Camaldolese Church, Warsaw

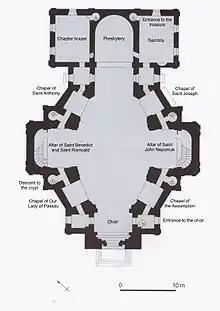
Plan of the Camaldolese Church, Warsaw

Standing in front of the facade of the church we are exactly on the axis of the monastic complex. It is pointed out by the wooden cross standing at today Dewajtis street. From the setting of that cross in 1693 began to pave the grounds of the monastery. The monastery complex consists of a gate, church, 13 hermitages and foresterium. According to Mariusz Karpowicz the church was designed by Italian architect Isidoro Affaitati.